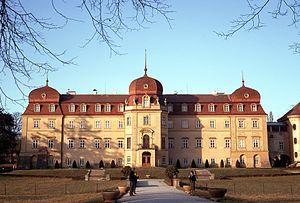
Lány est une commune du district de Kladno, dans la région de Bohême-Centrale, en République tchèque. Sa population s'élevait à 2 242 habitants en 2020.